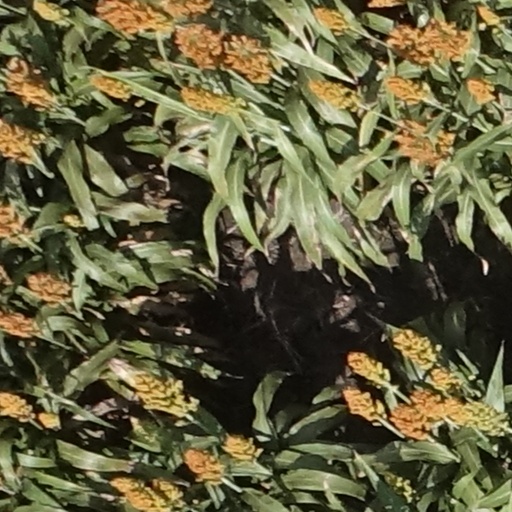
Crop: sorghum